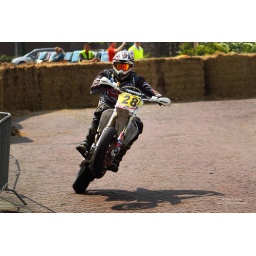
every year with queens day we have offroad motorcycle street races in my hometown.